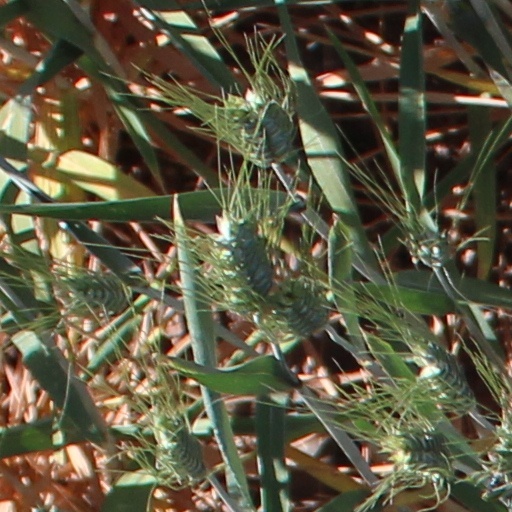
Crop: wheat